Robert J. T. Joy

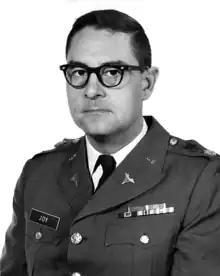
Lieutenant Colonel Robert J.T. Joy, shortly after his return from Vietnam

In July 1962, shortly after the first U.S. Army medical units were deployed to Vietnam, the Walter Reed Army Institute of Research deployed a small survey team to evaluate available resources for conducting medical research and plan for necessary expansion. That team recommended that existing medical research programs be expanded to include a research team from WRAIR, to be located in Saigon, similar to teams already operating in Bangkok and Kuala Lumpur which would conduct studies of U.S. personnel and local national troops and civilian populations.